Brač

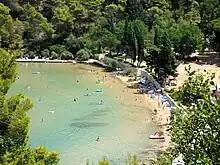
Lovrečina Beach near Postira

Venice ruled for more than four centuries, until 1797, when the Habsburg monarchy annexed most of its territory in a deal with Napoleonic France. The official language was Latin.